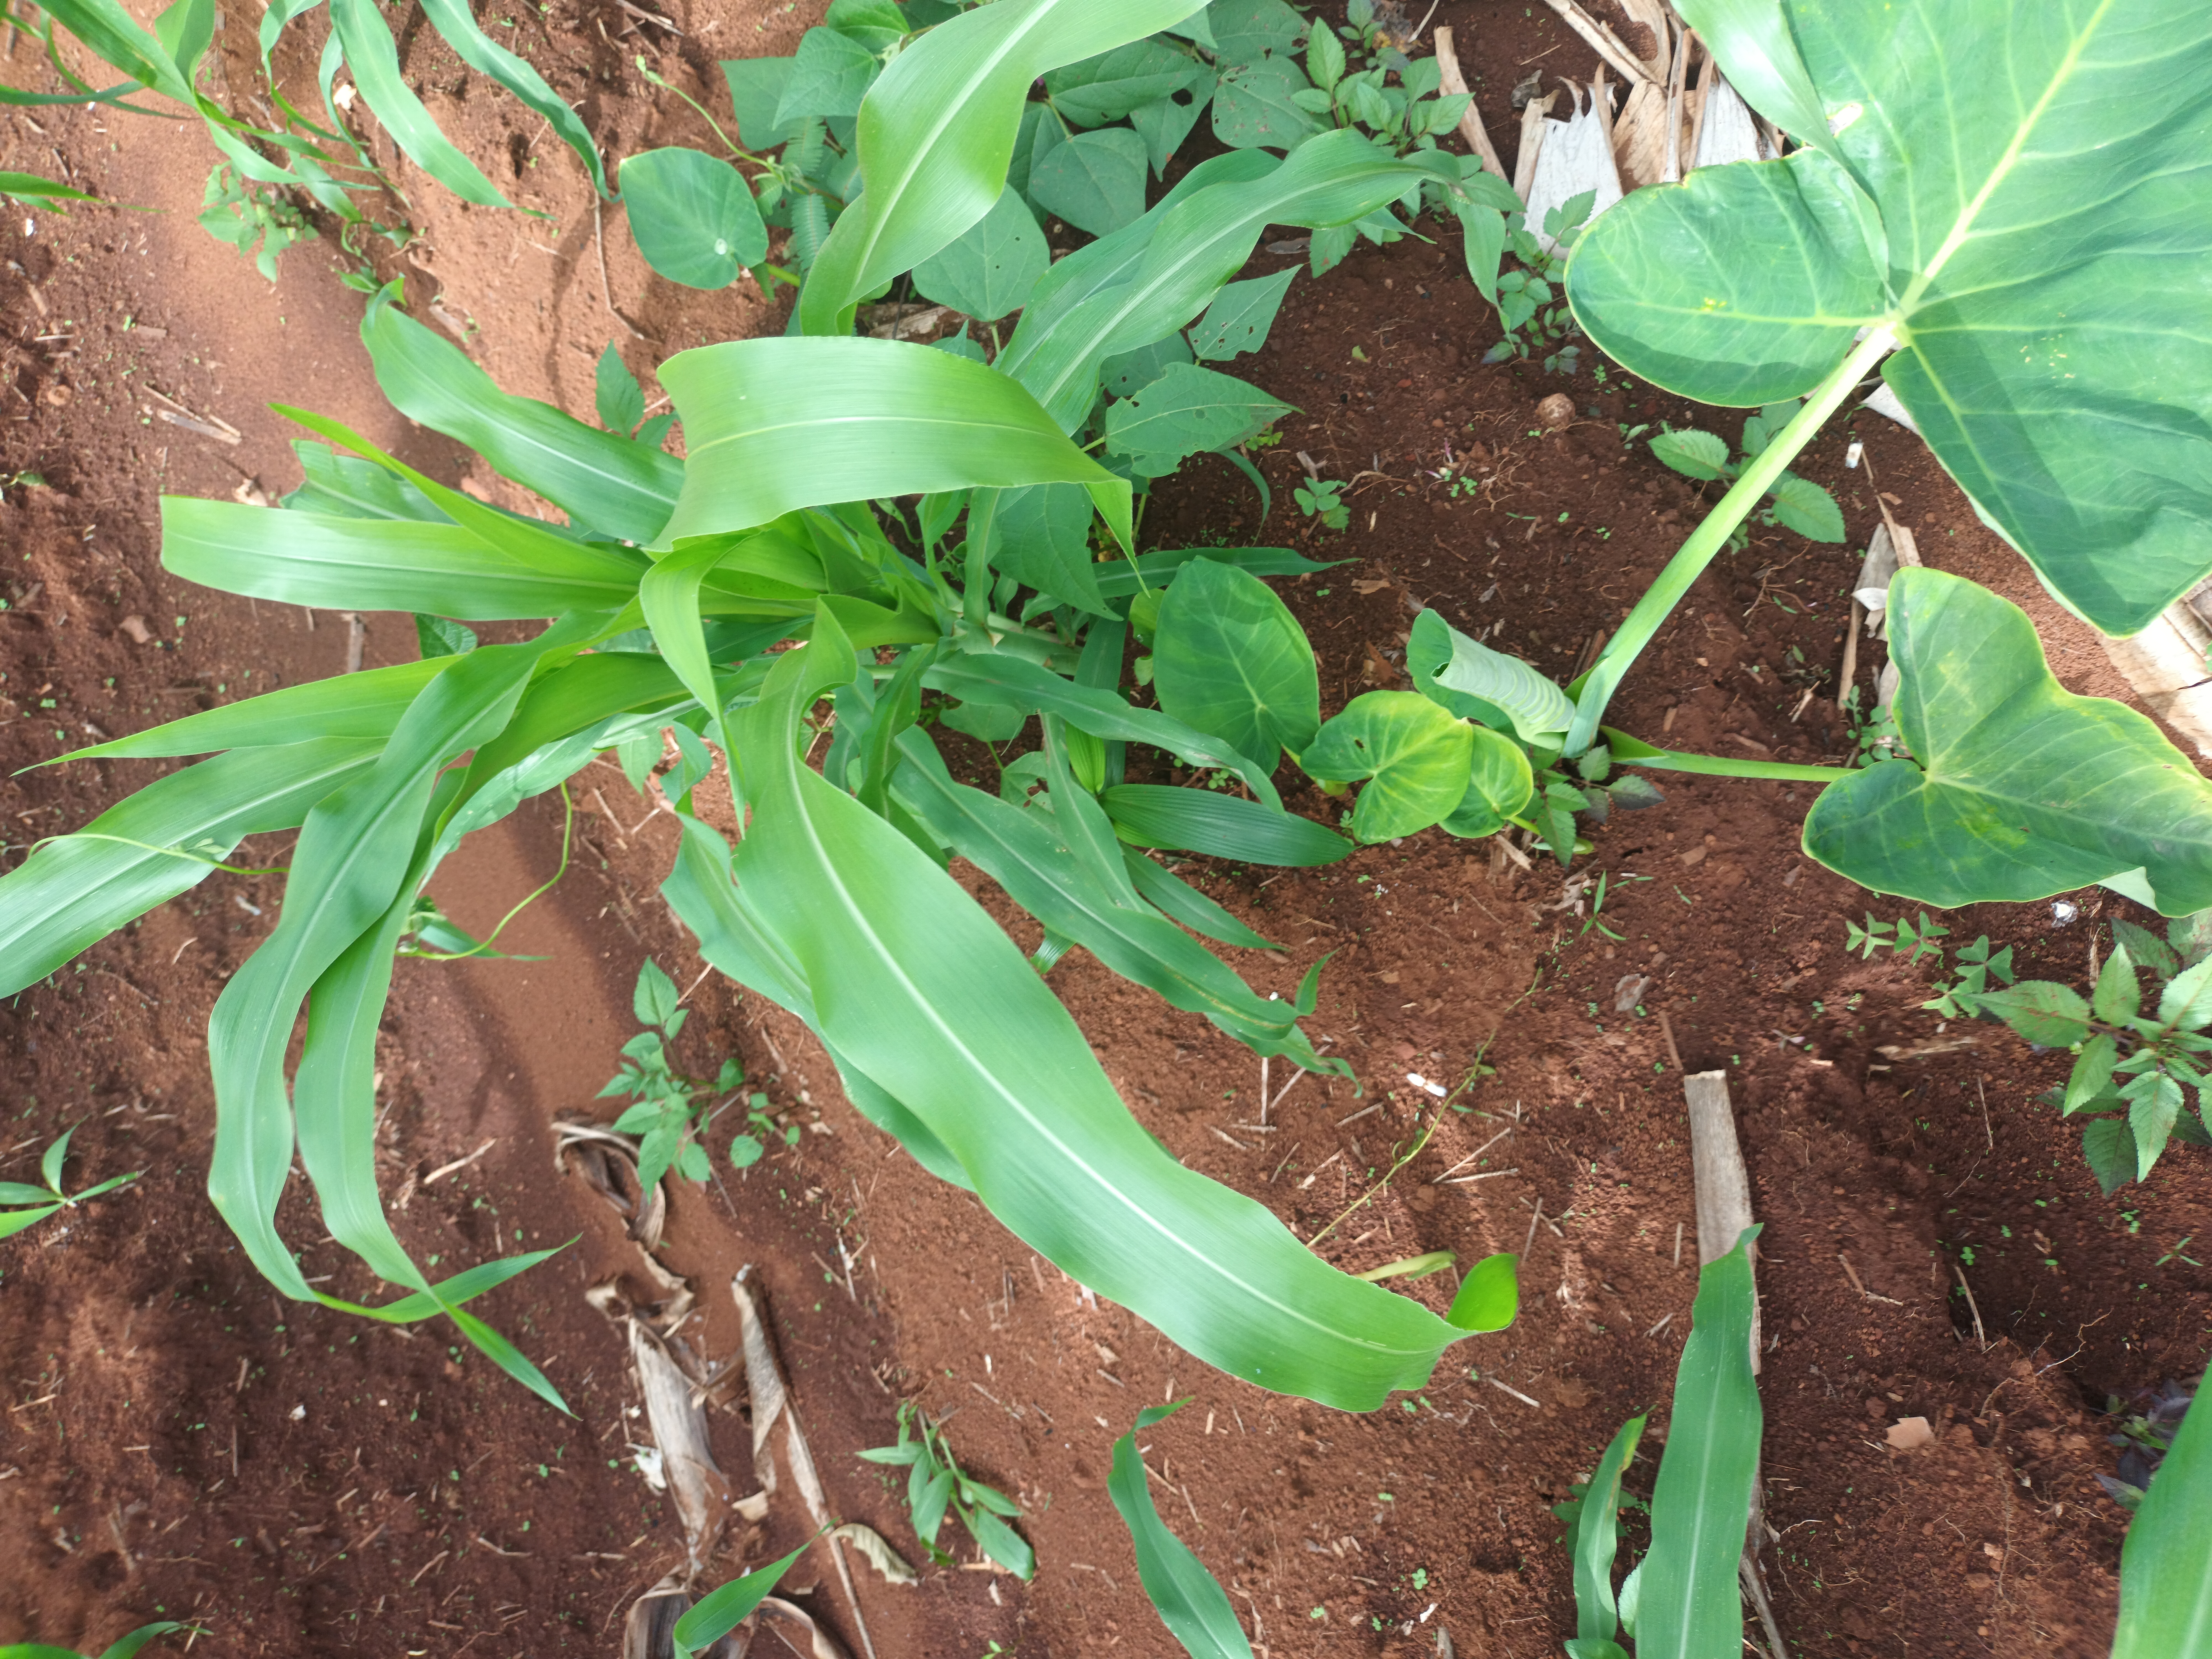
Label: healthy